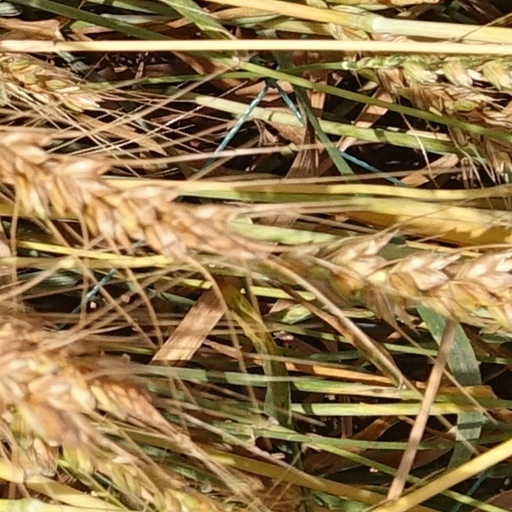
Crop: wheat